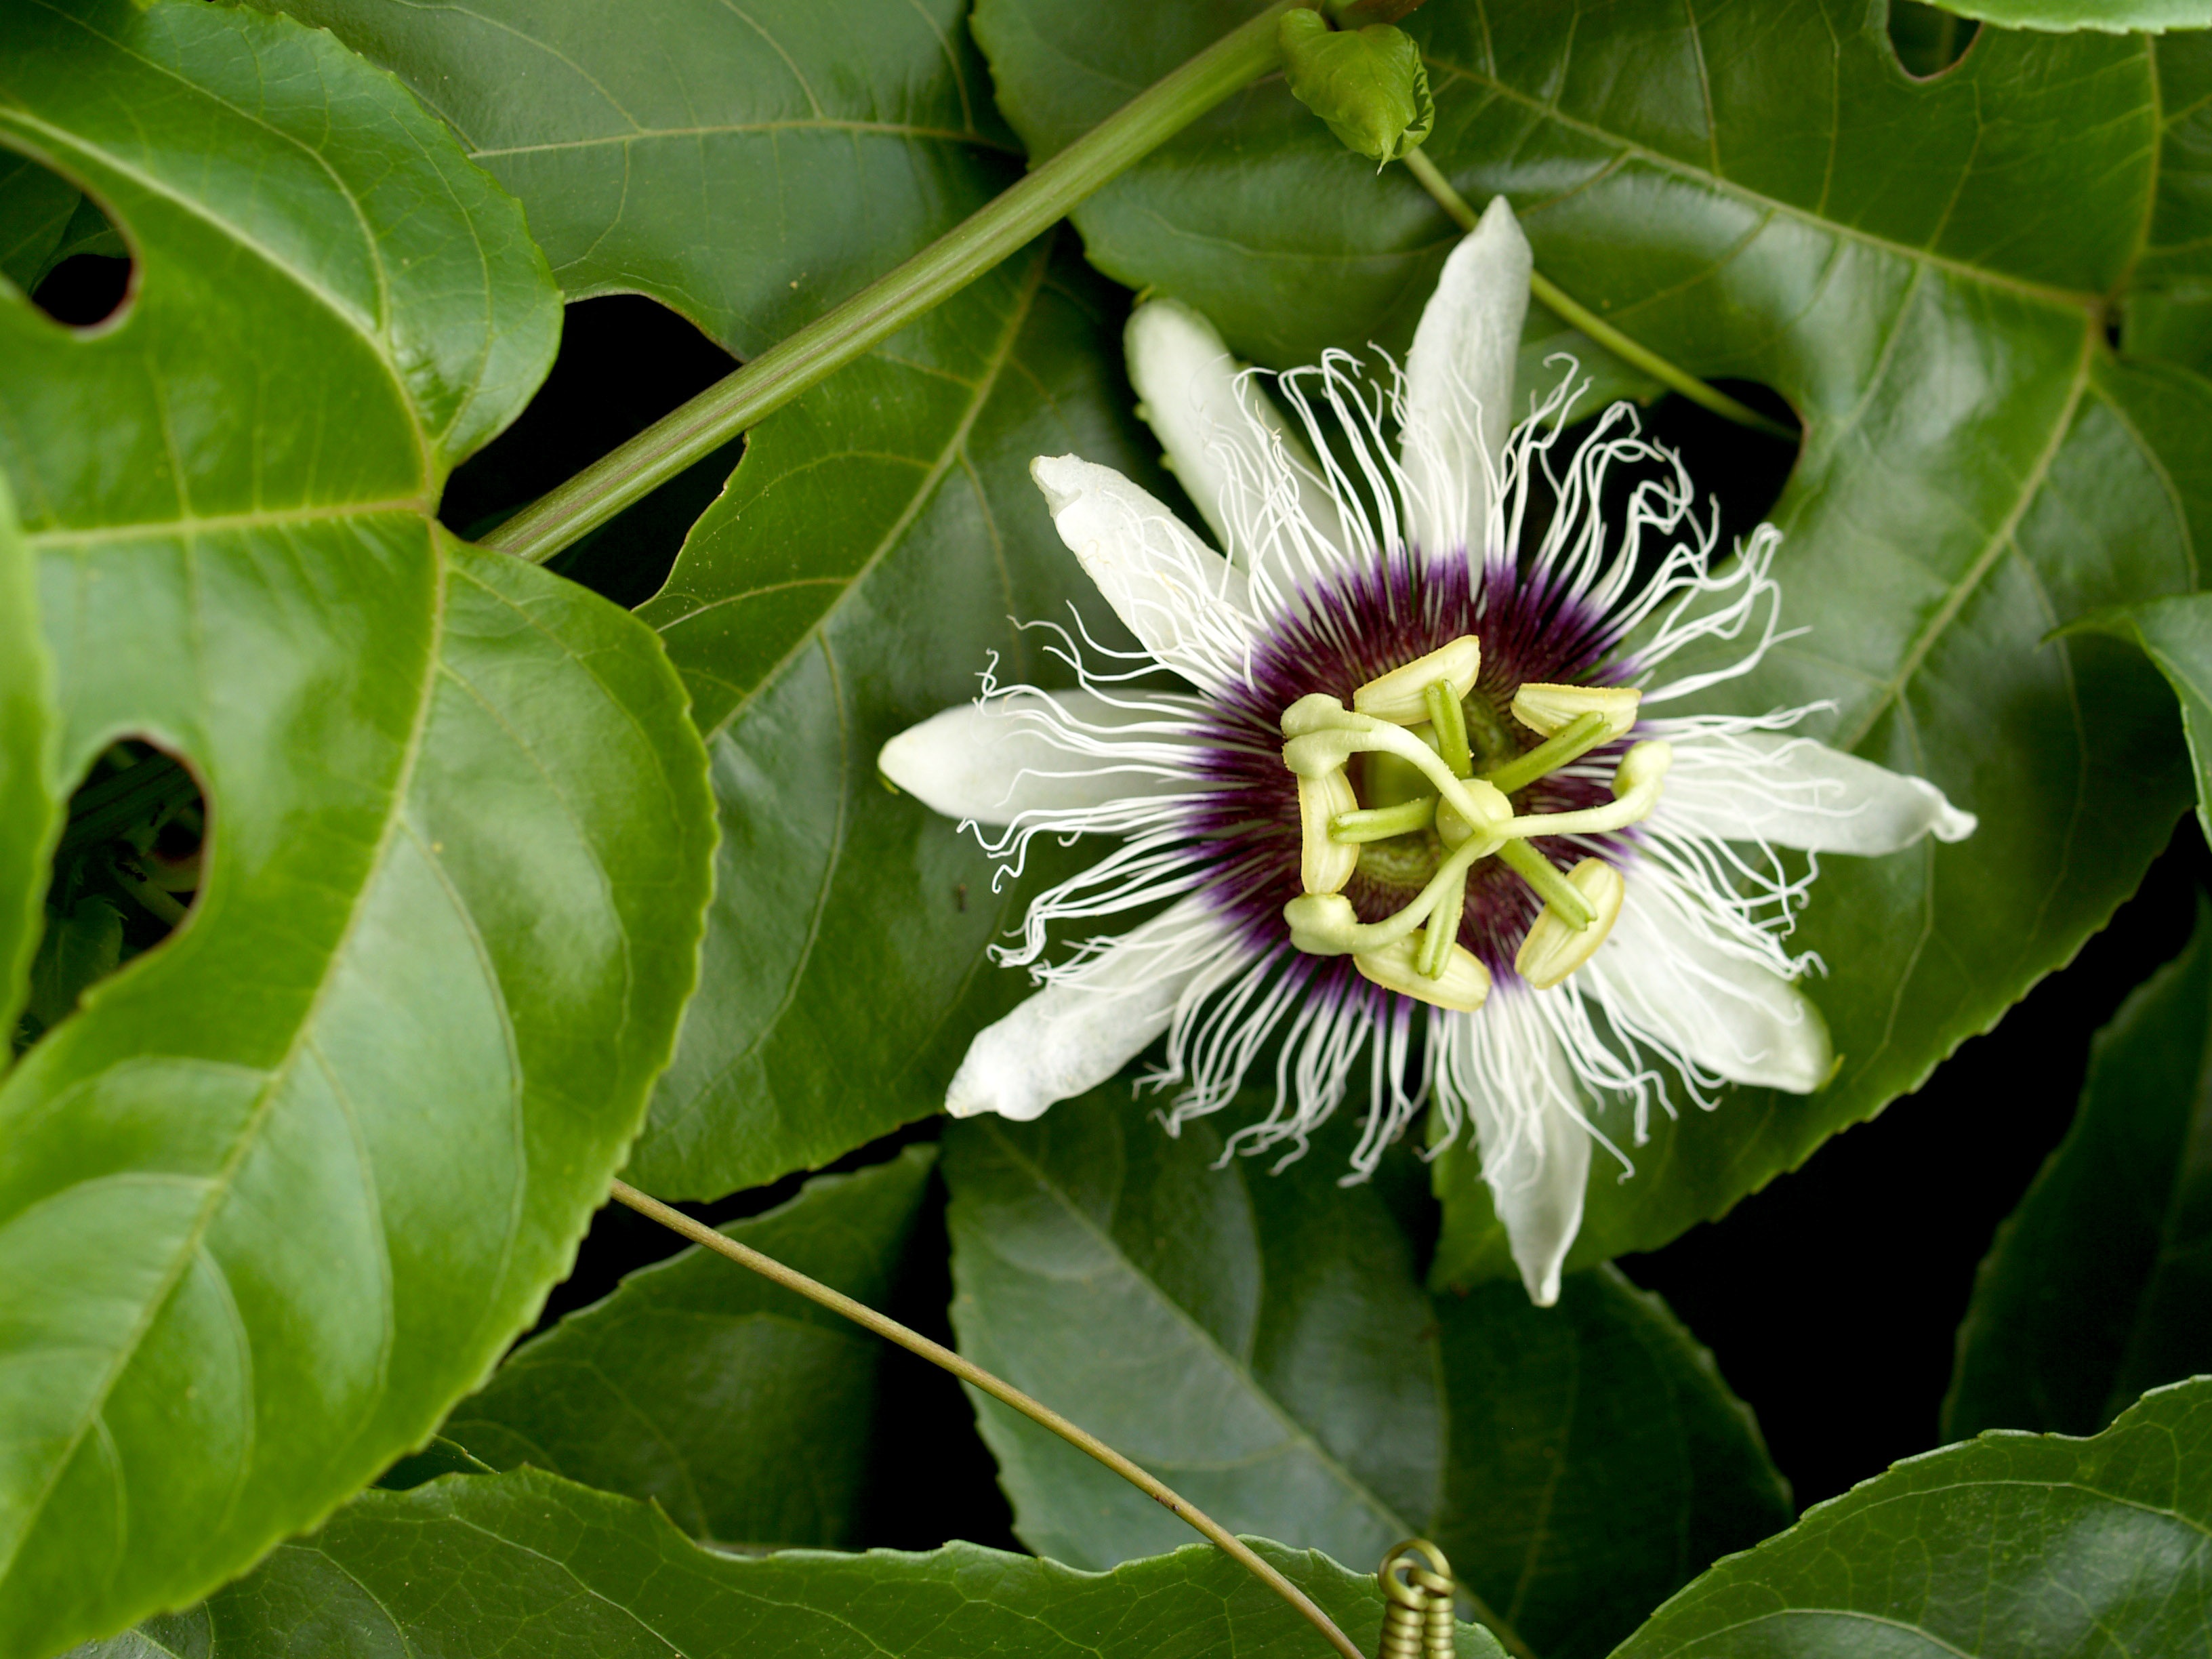
nature, forest, blossom, plant, vine, fruit, leaf, flower, purple, petal, pollen, pollination, green, produce, tropical, botany, garden, medicine, flora, health, wildflower, close up, shrub, stamen, head, endangered, beauty, passion, creeper, species, passion flower, passiflora, eruption, macro photography, flowering plant, fragility, thriving, land plant, passion flower family, purple passionflower